Kadenang Bulaklak

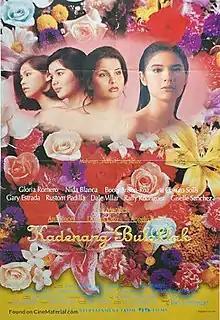

Kadenang Bulaklak is a 1994 Philippine drama film directed by Joel Lamangan. The film stars Vina Morales, Ana Roces, Donna Cruz and Angelu de Leon.